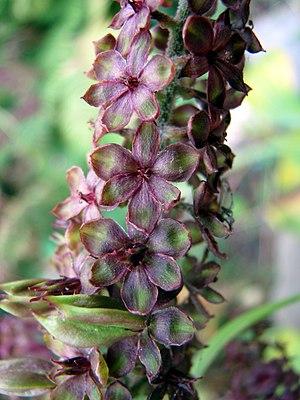
Cette liste de Tracheophyta de Bosnie-Herzégovine, ainsi que d’espèces introduites est un aperçu incomplet d’espèces de mousses, de fougères, de gymnospermes et d’angiospermes citées dans la littérature disponible en langues bosniaque, croate, serbe et serbo-croate. Cet aperçu n’inclue pas des espèces cultivées ni celles occasionnellement introduites.